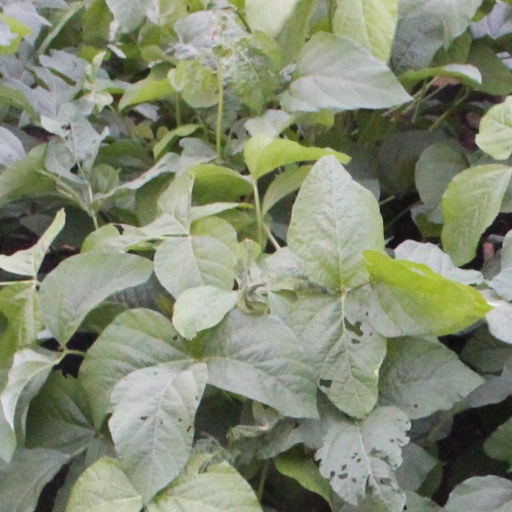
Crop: soybean